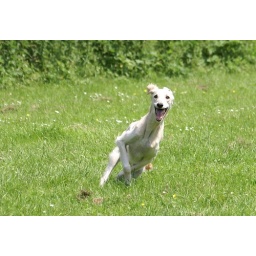
This dog was running in a contest and he was fast!